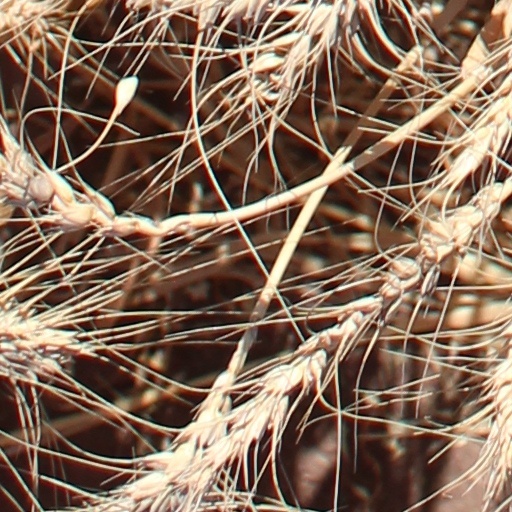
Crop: wheat